Geology of New Caledonia

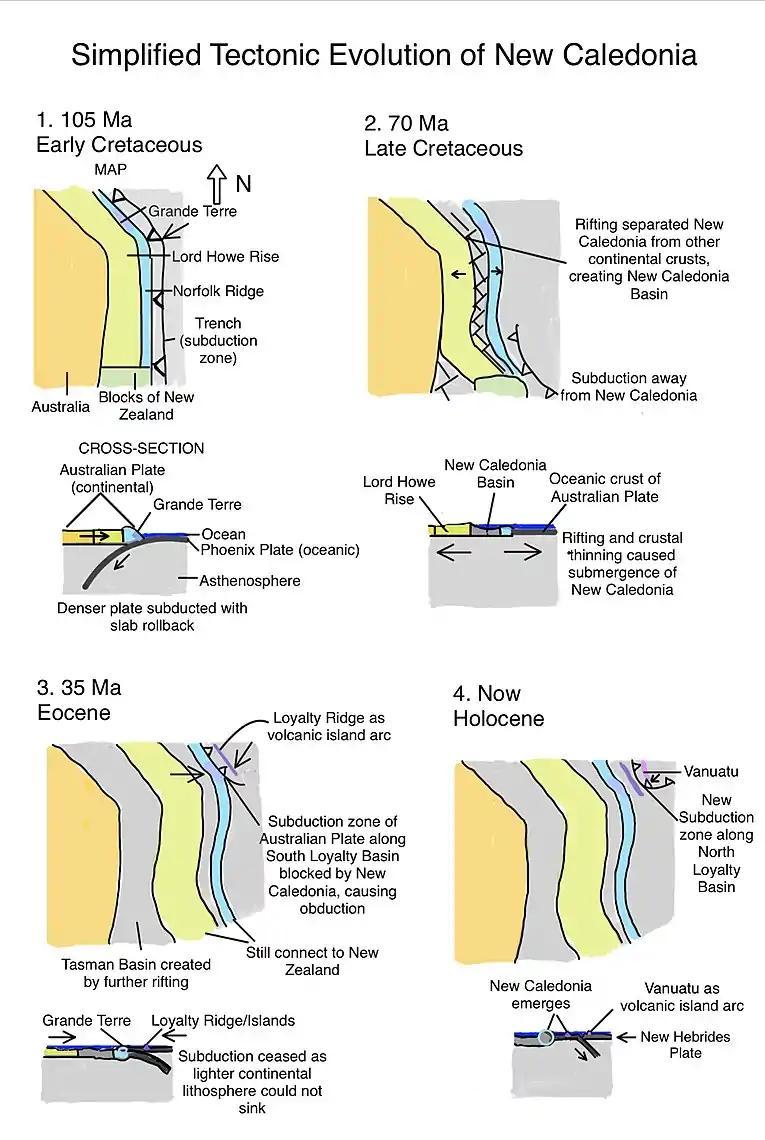

The complex consists of two parts: the Pouébo and Diahot Terranes. They both have experienced clockwise P/T paths of metamorphism with similar age (44–34 Ma), which is typical for metamorphic rocks that formed along a subducting slab. With the forming conditions of high pressure but low temperature, it is therefore believed to be formed along the detached Australian slab of the oceanic lithosphere, right before the obduction of the Eocene ophiolites.